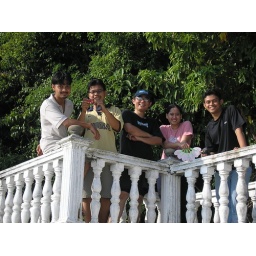
posing by the fence looking at me..macho rosli,encem sir,cool adios, cute cam,sweet stamos..